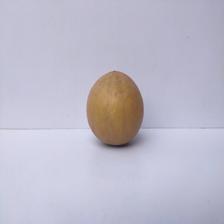
Size: Large